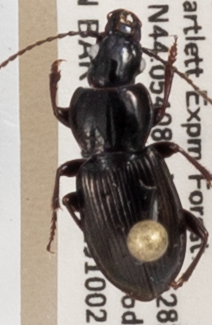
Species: Pterostichus pensylvanicus
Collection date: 2019-10-02
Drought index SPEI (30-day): -1.69
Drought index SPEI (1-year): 0.9
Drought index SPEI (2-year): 0.71